Women in Uruguay

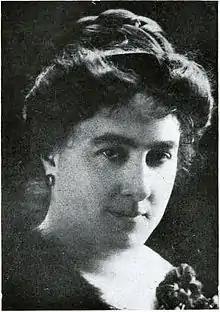
Paulina Luisi was a prominent Uruguayan feminist leader, and also the first Uruguayan woman to graduate as a physician.

Women in Uruguay are women who were born in, who live in, and are from Uruguay. According to "Countries and Their Cultures", there is a "very high proportion" of Uruguayan women participating in the labor force of the South American country. The Uruguayan legislation maintains that the women of Uruguay have equal rights to power, authority, and privileges". In reality, however, women are still not occupying "higher economic, professional, political, social, and religious positions". In relation to the political arena, UN Women reported that a 2024 study made by the Inter-Parliamentary Union (IPU) ranked Uruguay as being "97th out of 203 countries in terms of representation of women in Parliament". Uruguay low ranking is partly due to its low political participation of women: only 16% of members of Parliament are women as of 2014.